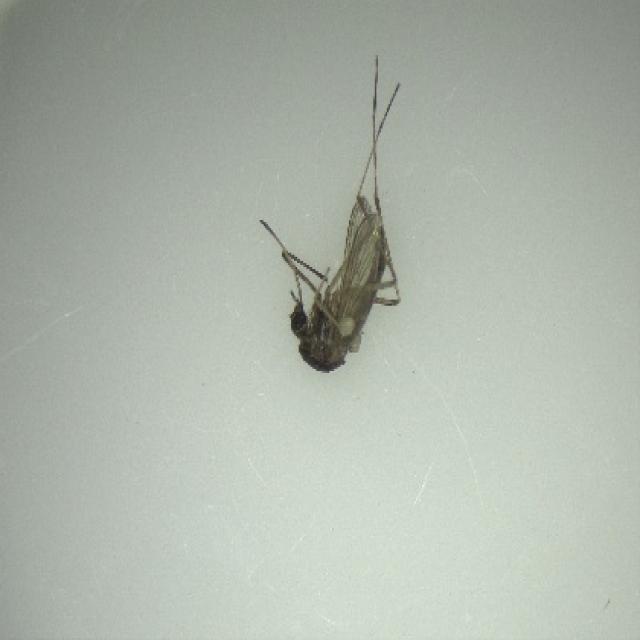
Species: aedes_vexans